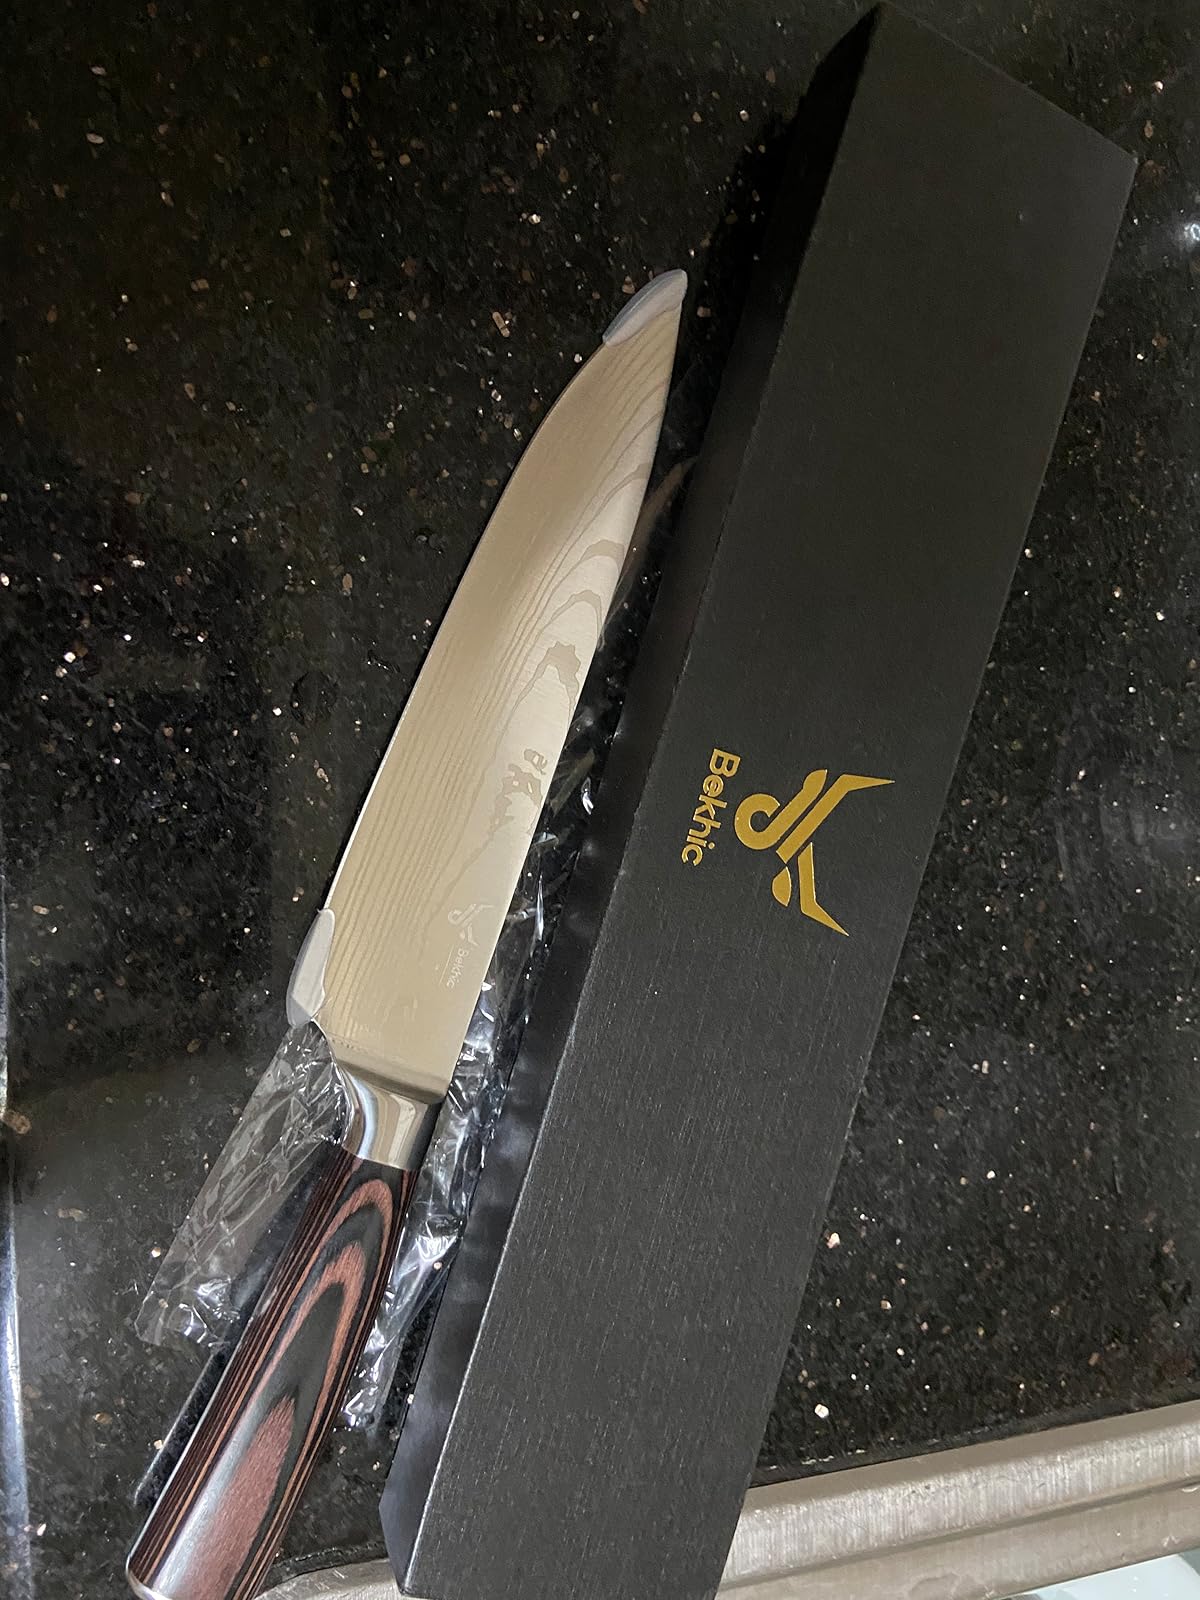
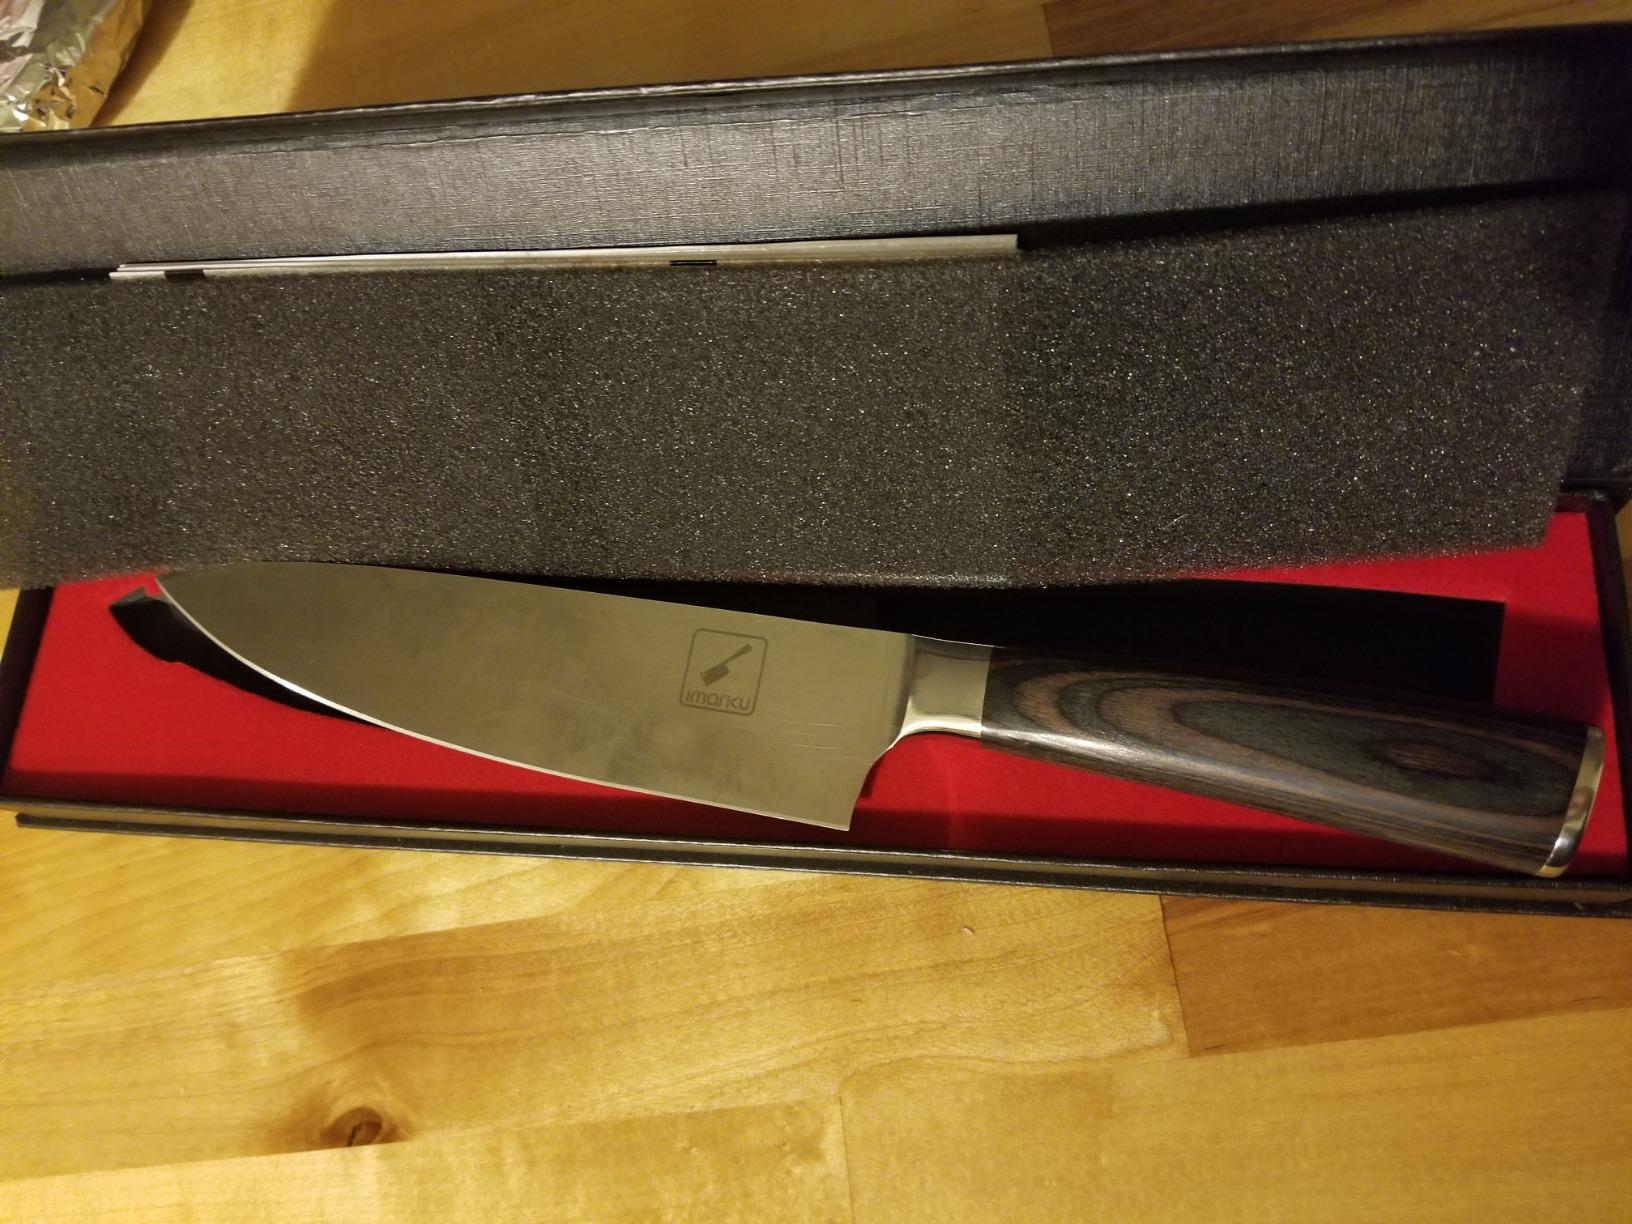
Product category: items_knife
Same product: no